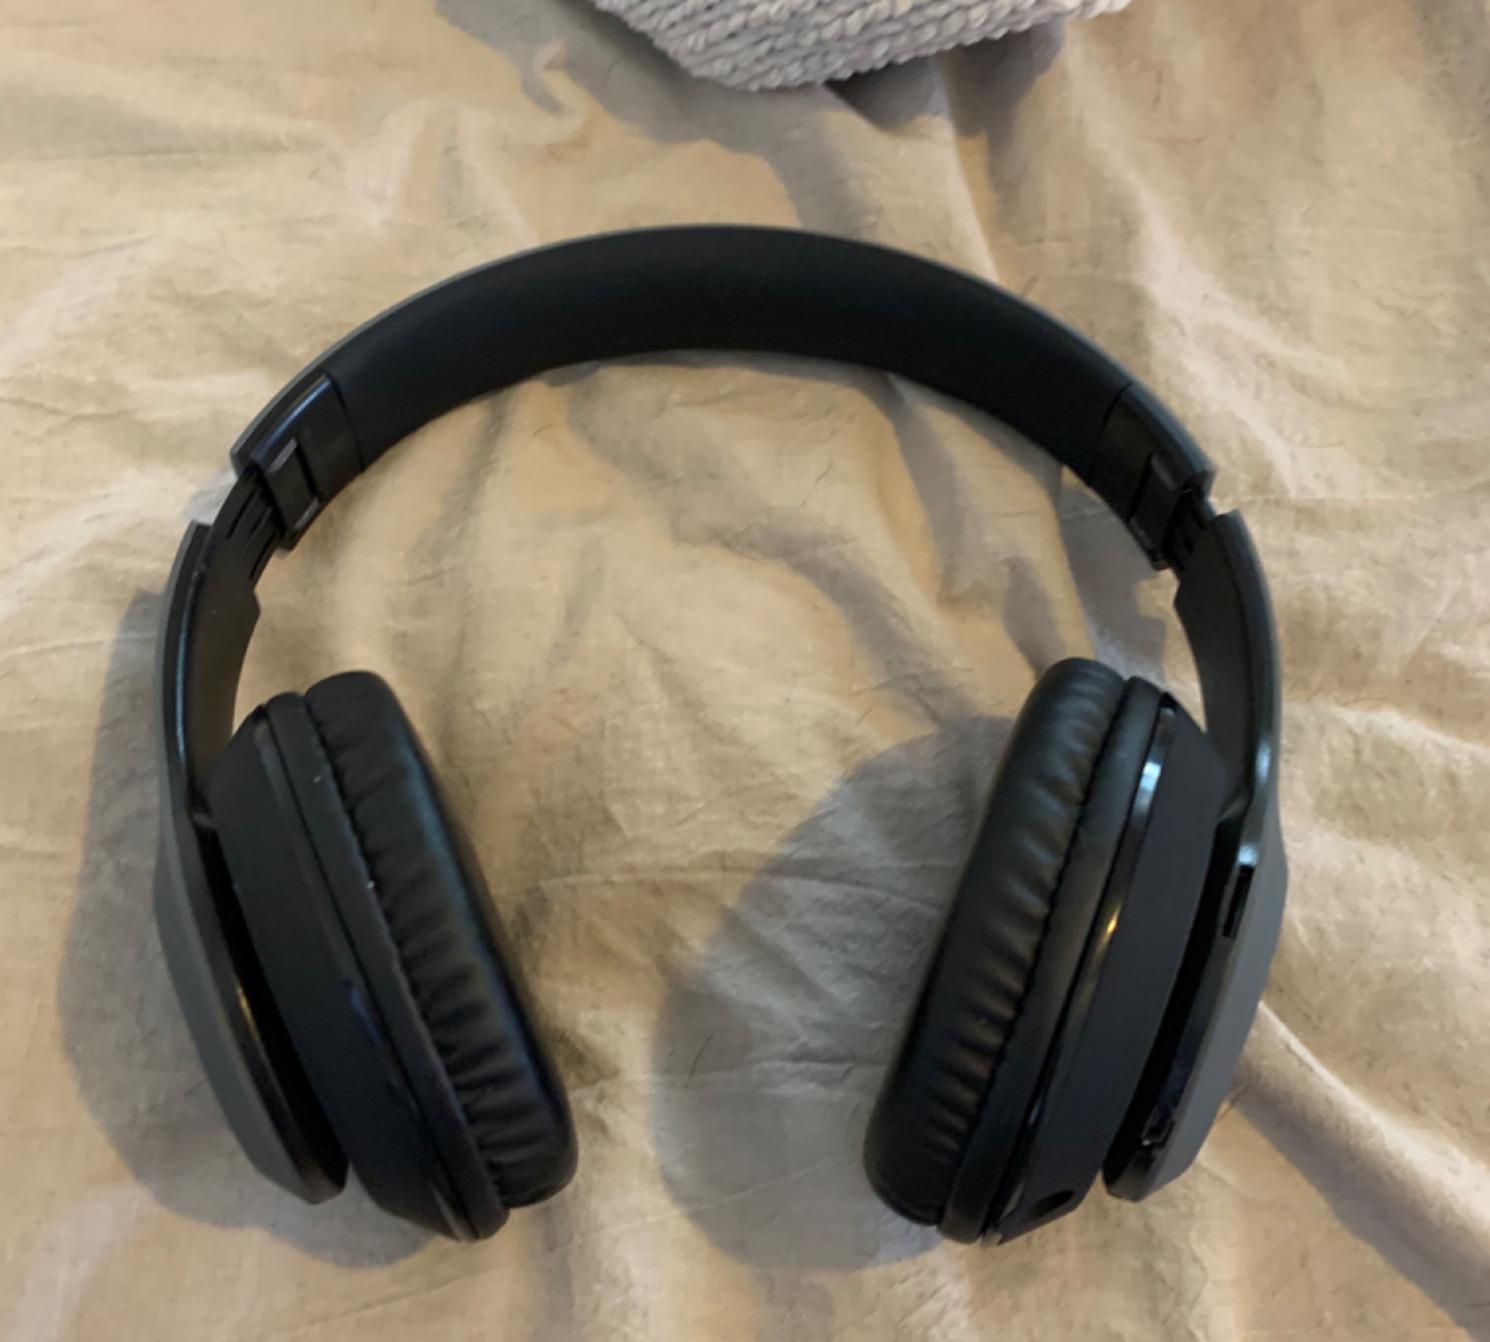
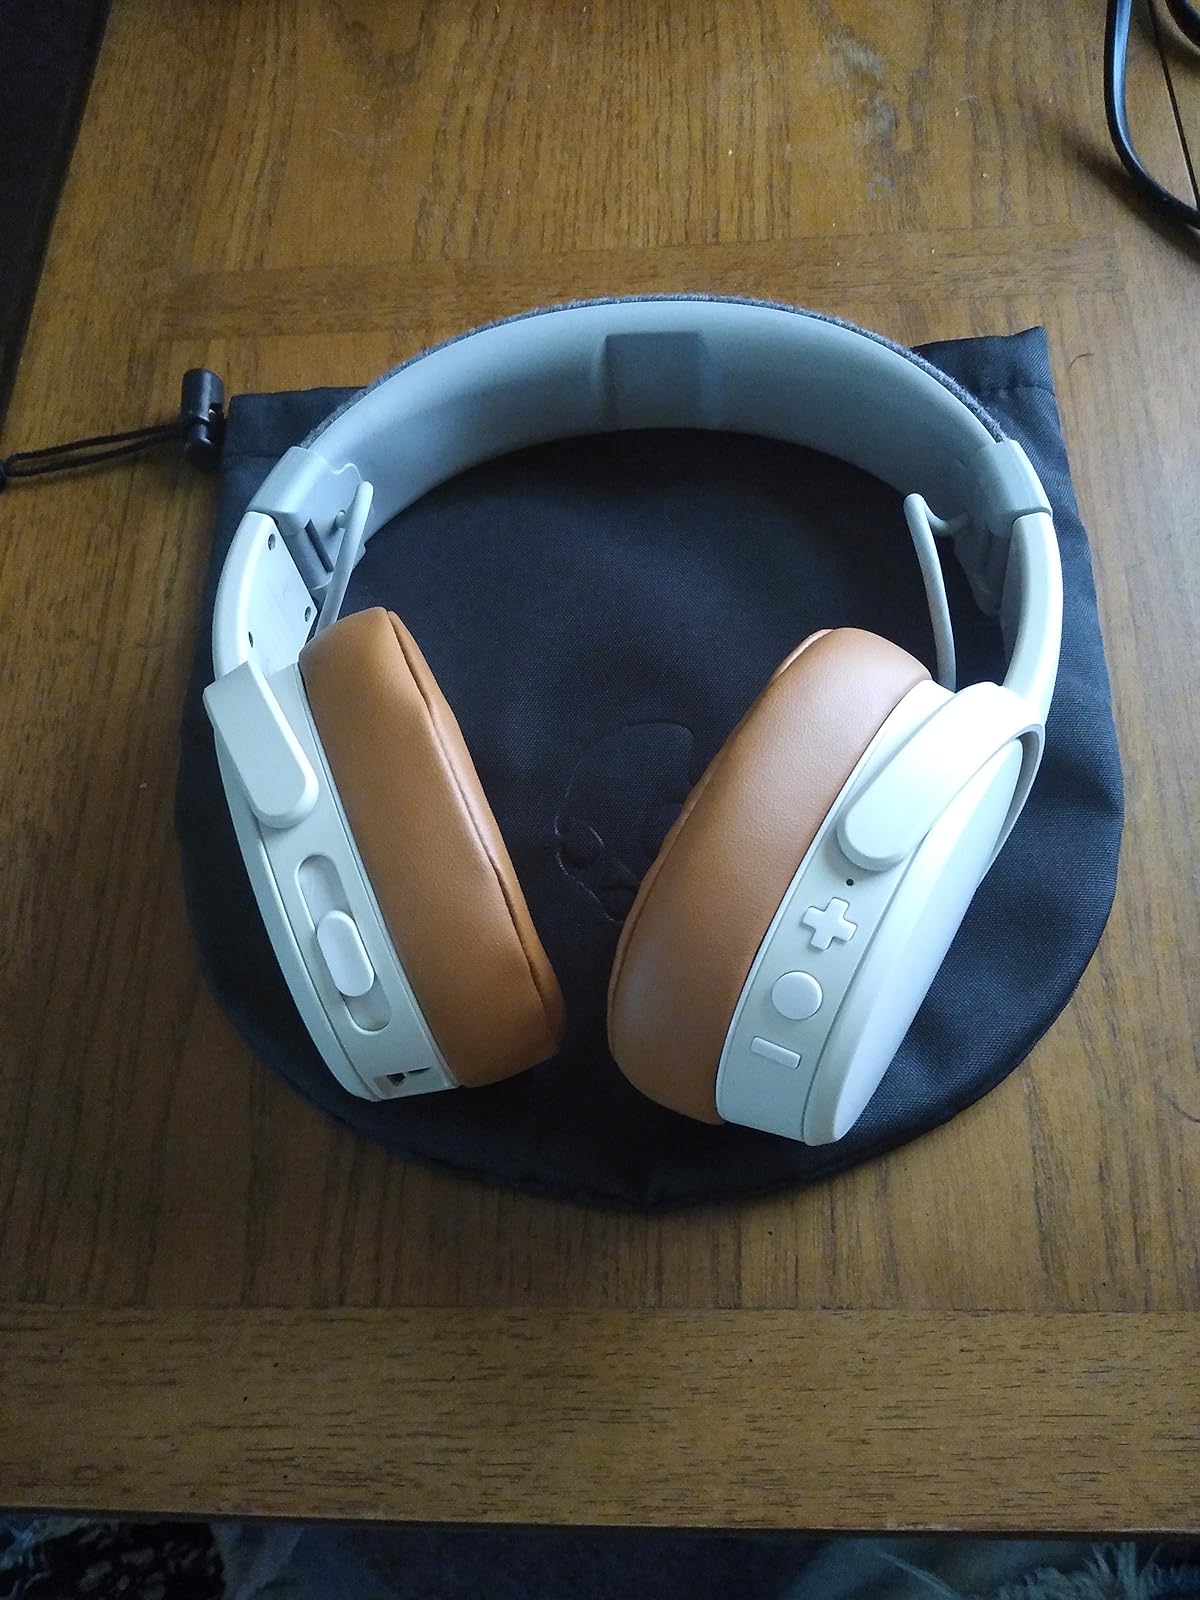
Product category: headphones
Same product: no